Turkish Wrestling Federation

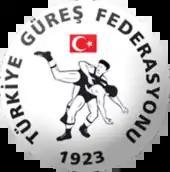

Turkish Wrestling Federation (TGF) is the governing body for wrestling in Turkey. It aims to govern, encourage and develop the sport for all throughout the country.